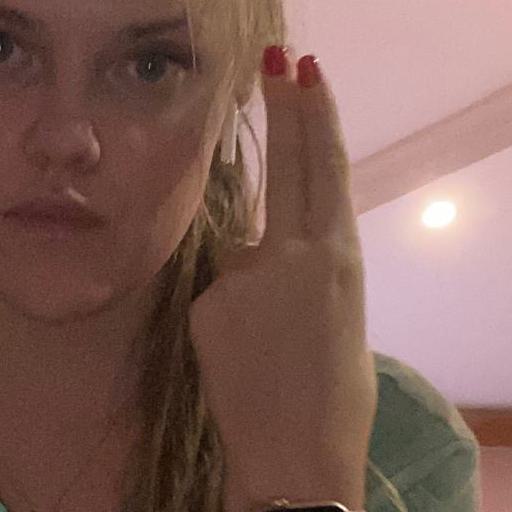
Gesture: two_up_inverted